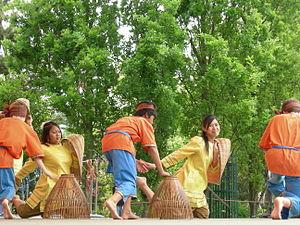
La danse du Cambodge peut être divisée en trois catégories principales :